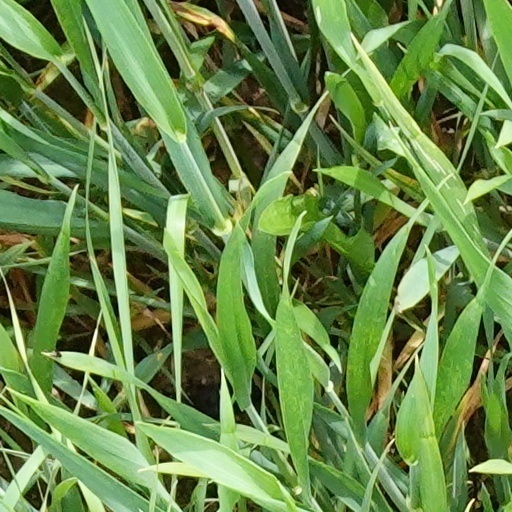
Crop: wheat